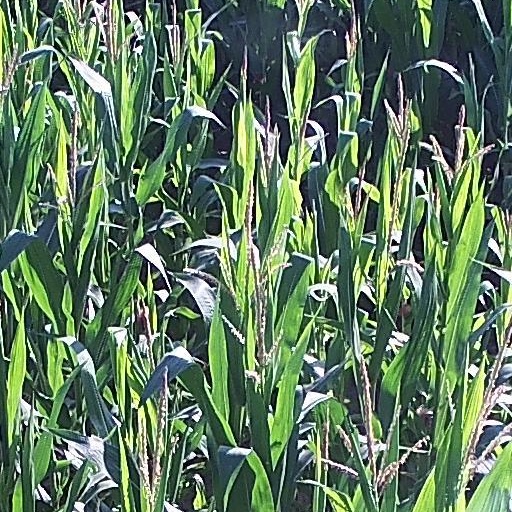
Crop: maize; corn